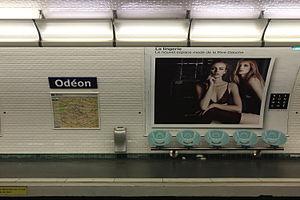
Odéon est une station des lignes 4 et 10 du métro de Paris, située dans le 6ᵉ arrondissement de Paris.